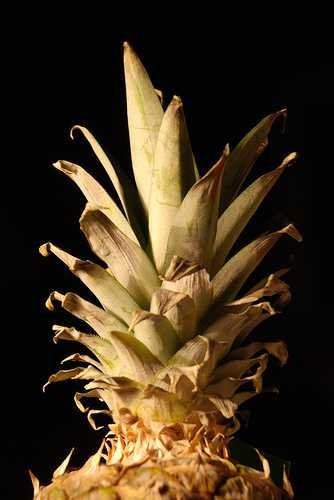
Label: Pineapple